Henry D. Messer

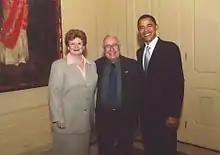
Messer posing with Senator Debbie Stabenow and President Barack Obama.

Messer's LGBT political advocacy focused on police entrapment and improving the climate for LGBT youth, especially young people in the medical field.